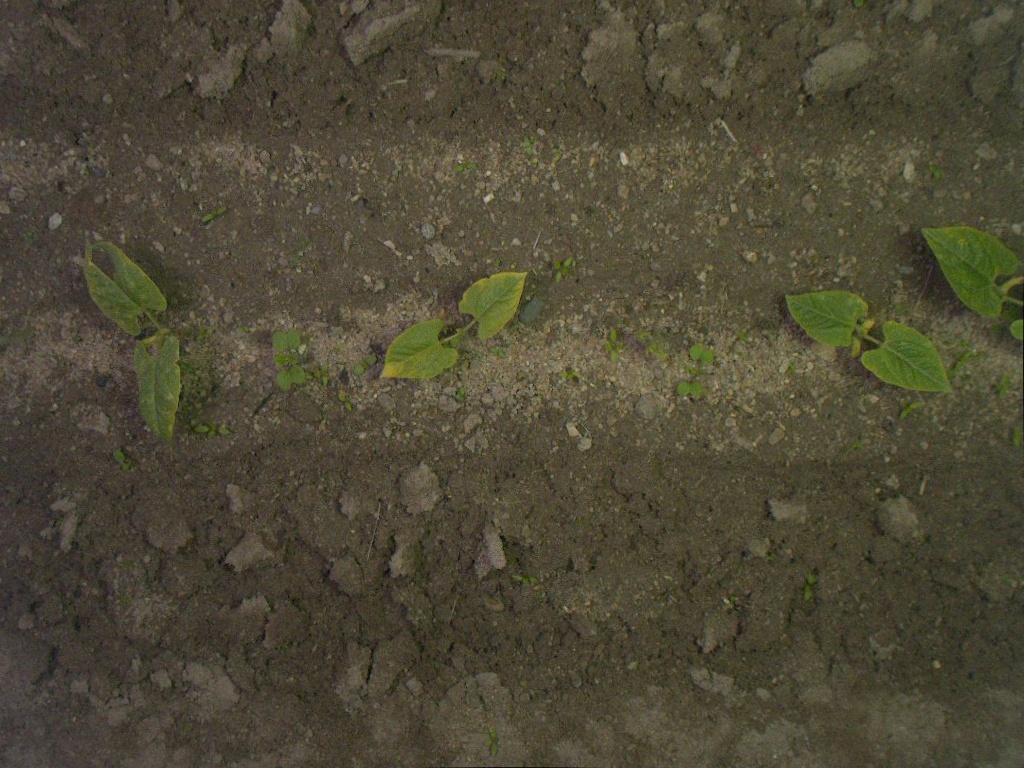
Crop: bean
Objects: stem_bean, stem_bean, stem_bean, stem_bean, bean, bean, bean, bean